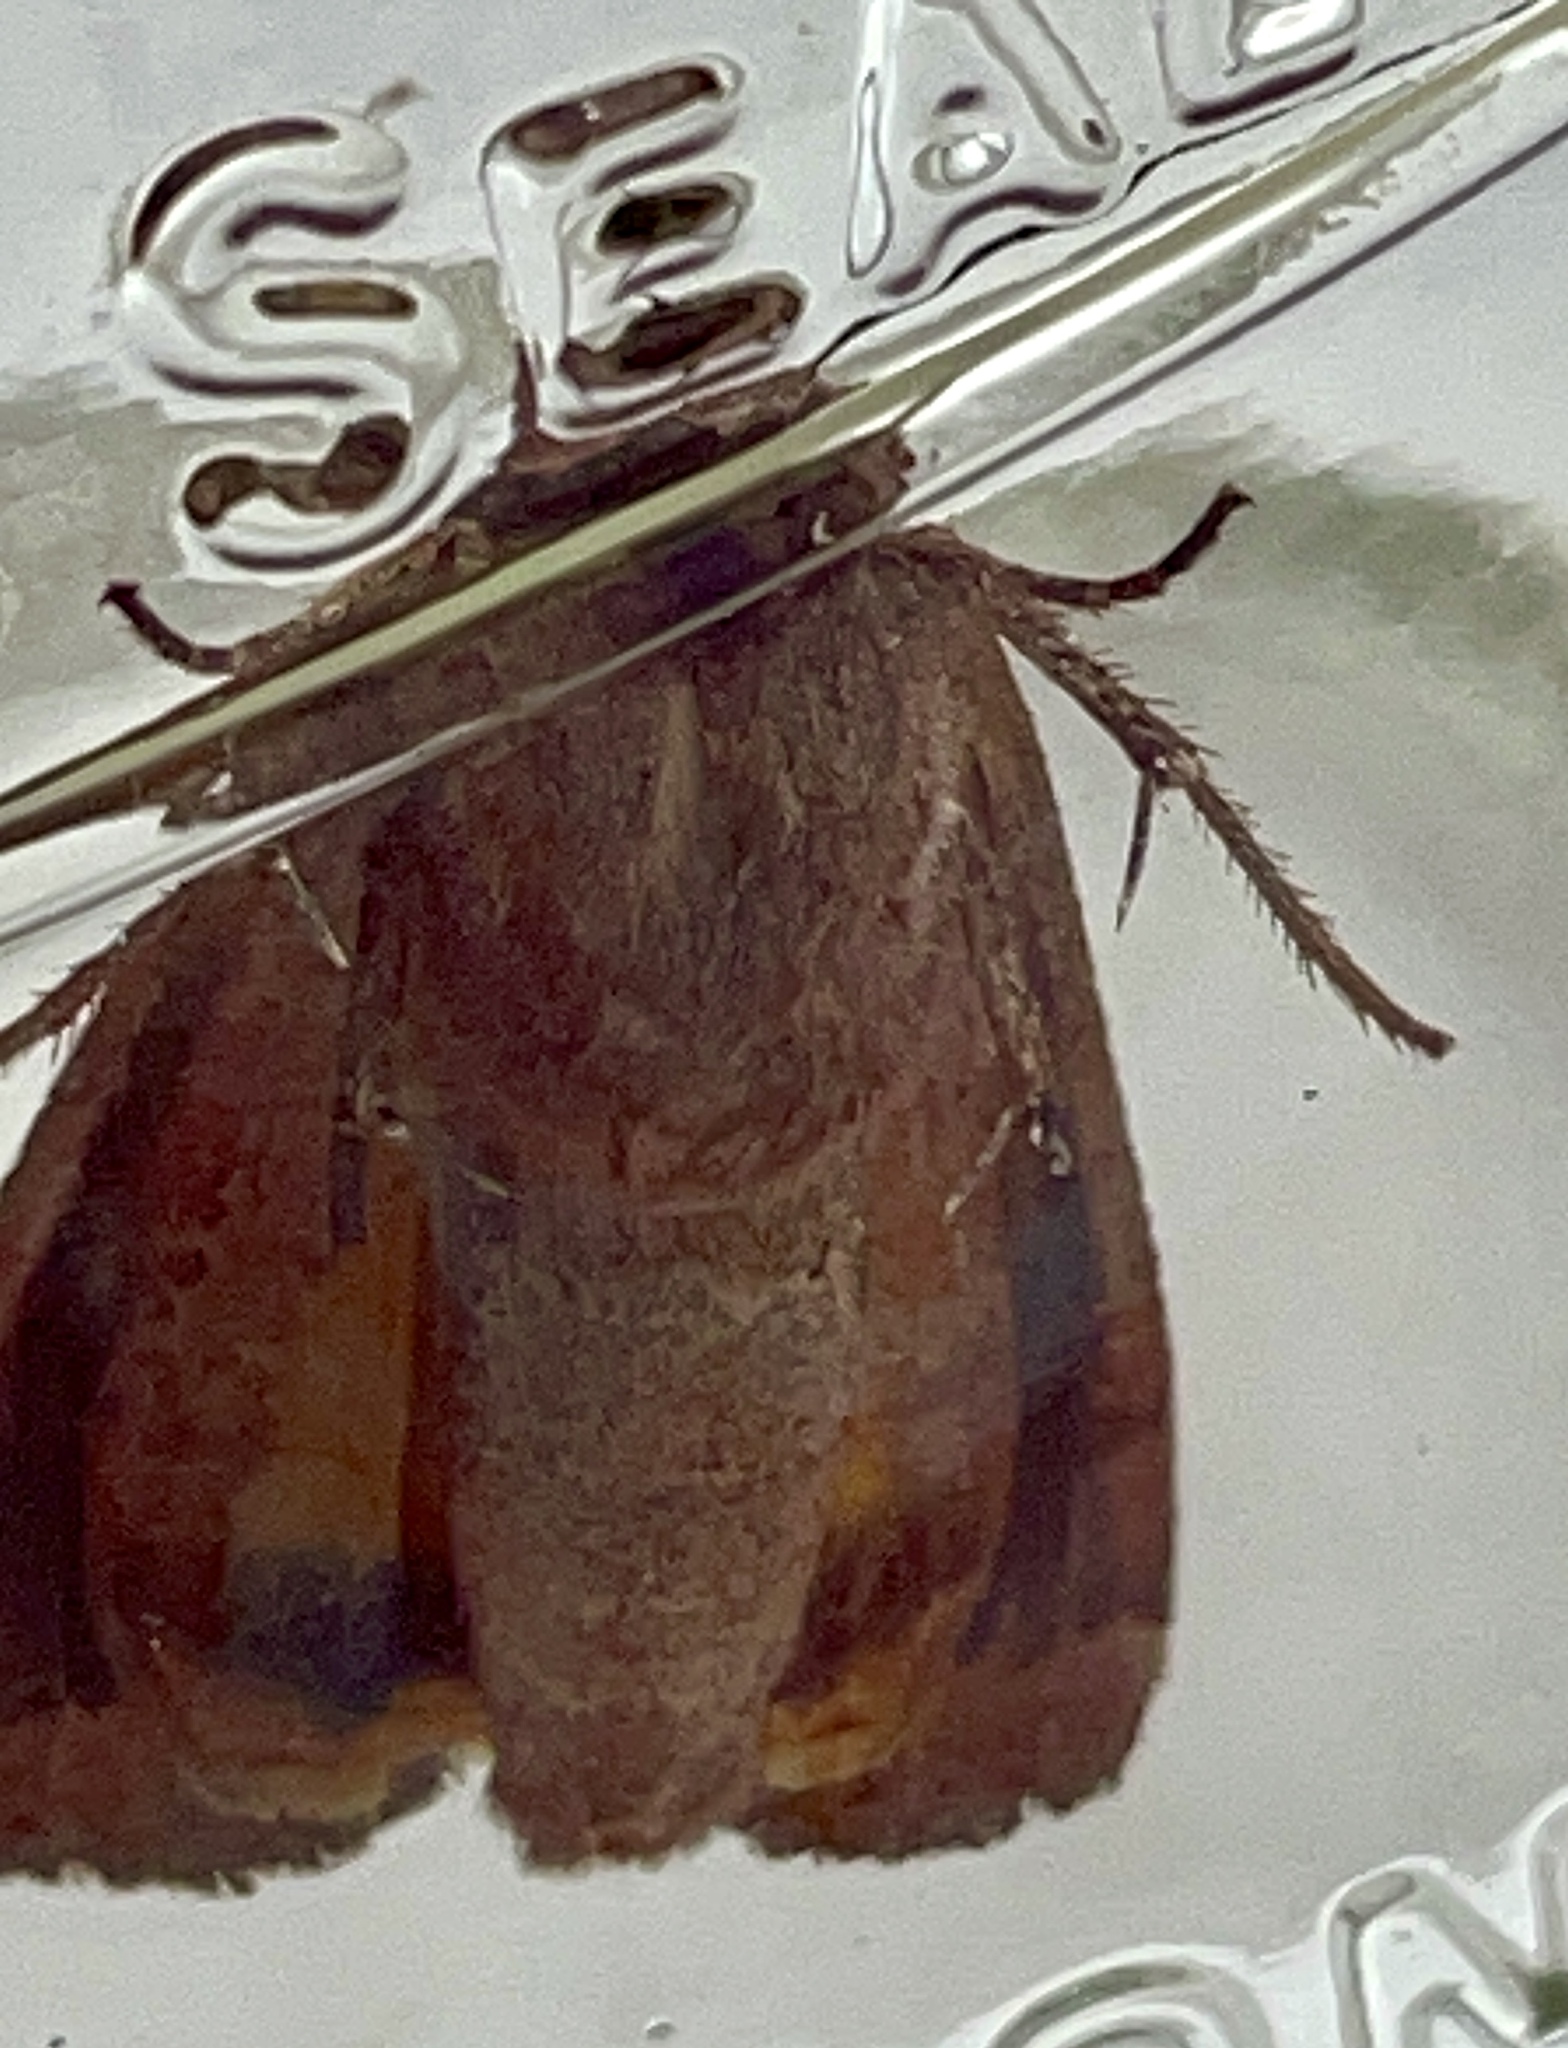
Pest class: cutworms